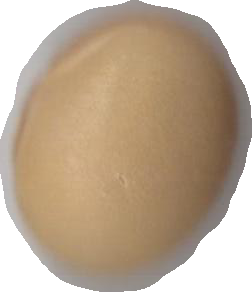
Variety: Dega